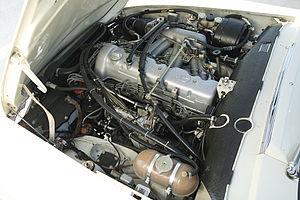
Les Mercedes-Benz 230 SL "Pagode" sont des modèles d’automobiles à deux places coupé et cabriolet du constructeur allemand Mercedes-Benz conçus et dessinés par le designer français Paul Bracq, commercialisés de 1963 à 1971.